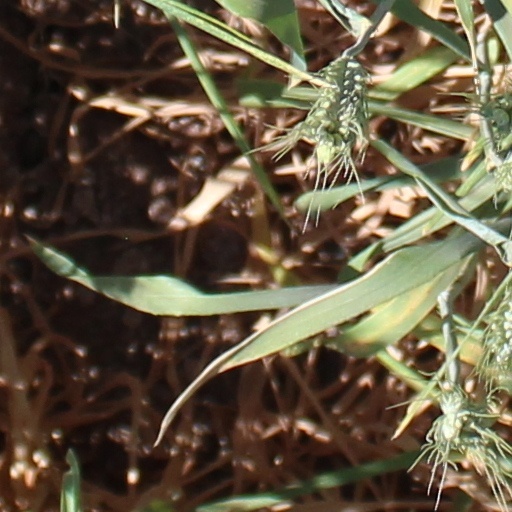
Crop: wheat